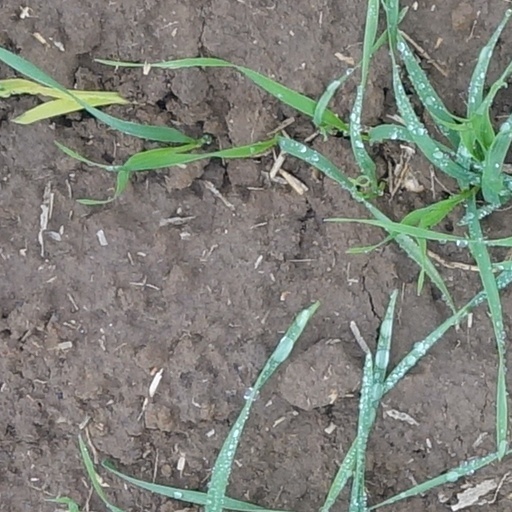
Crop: wheat